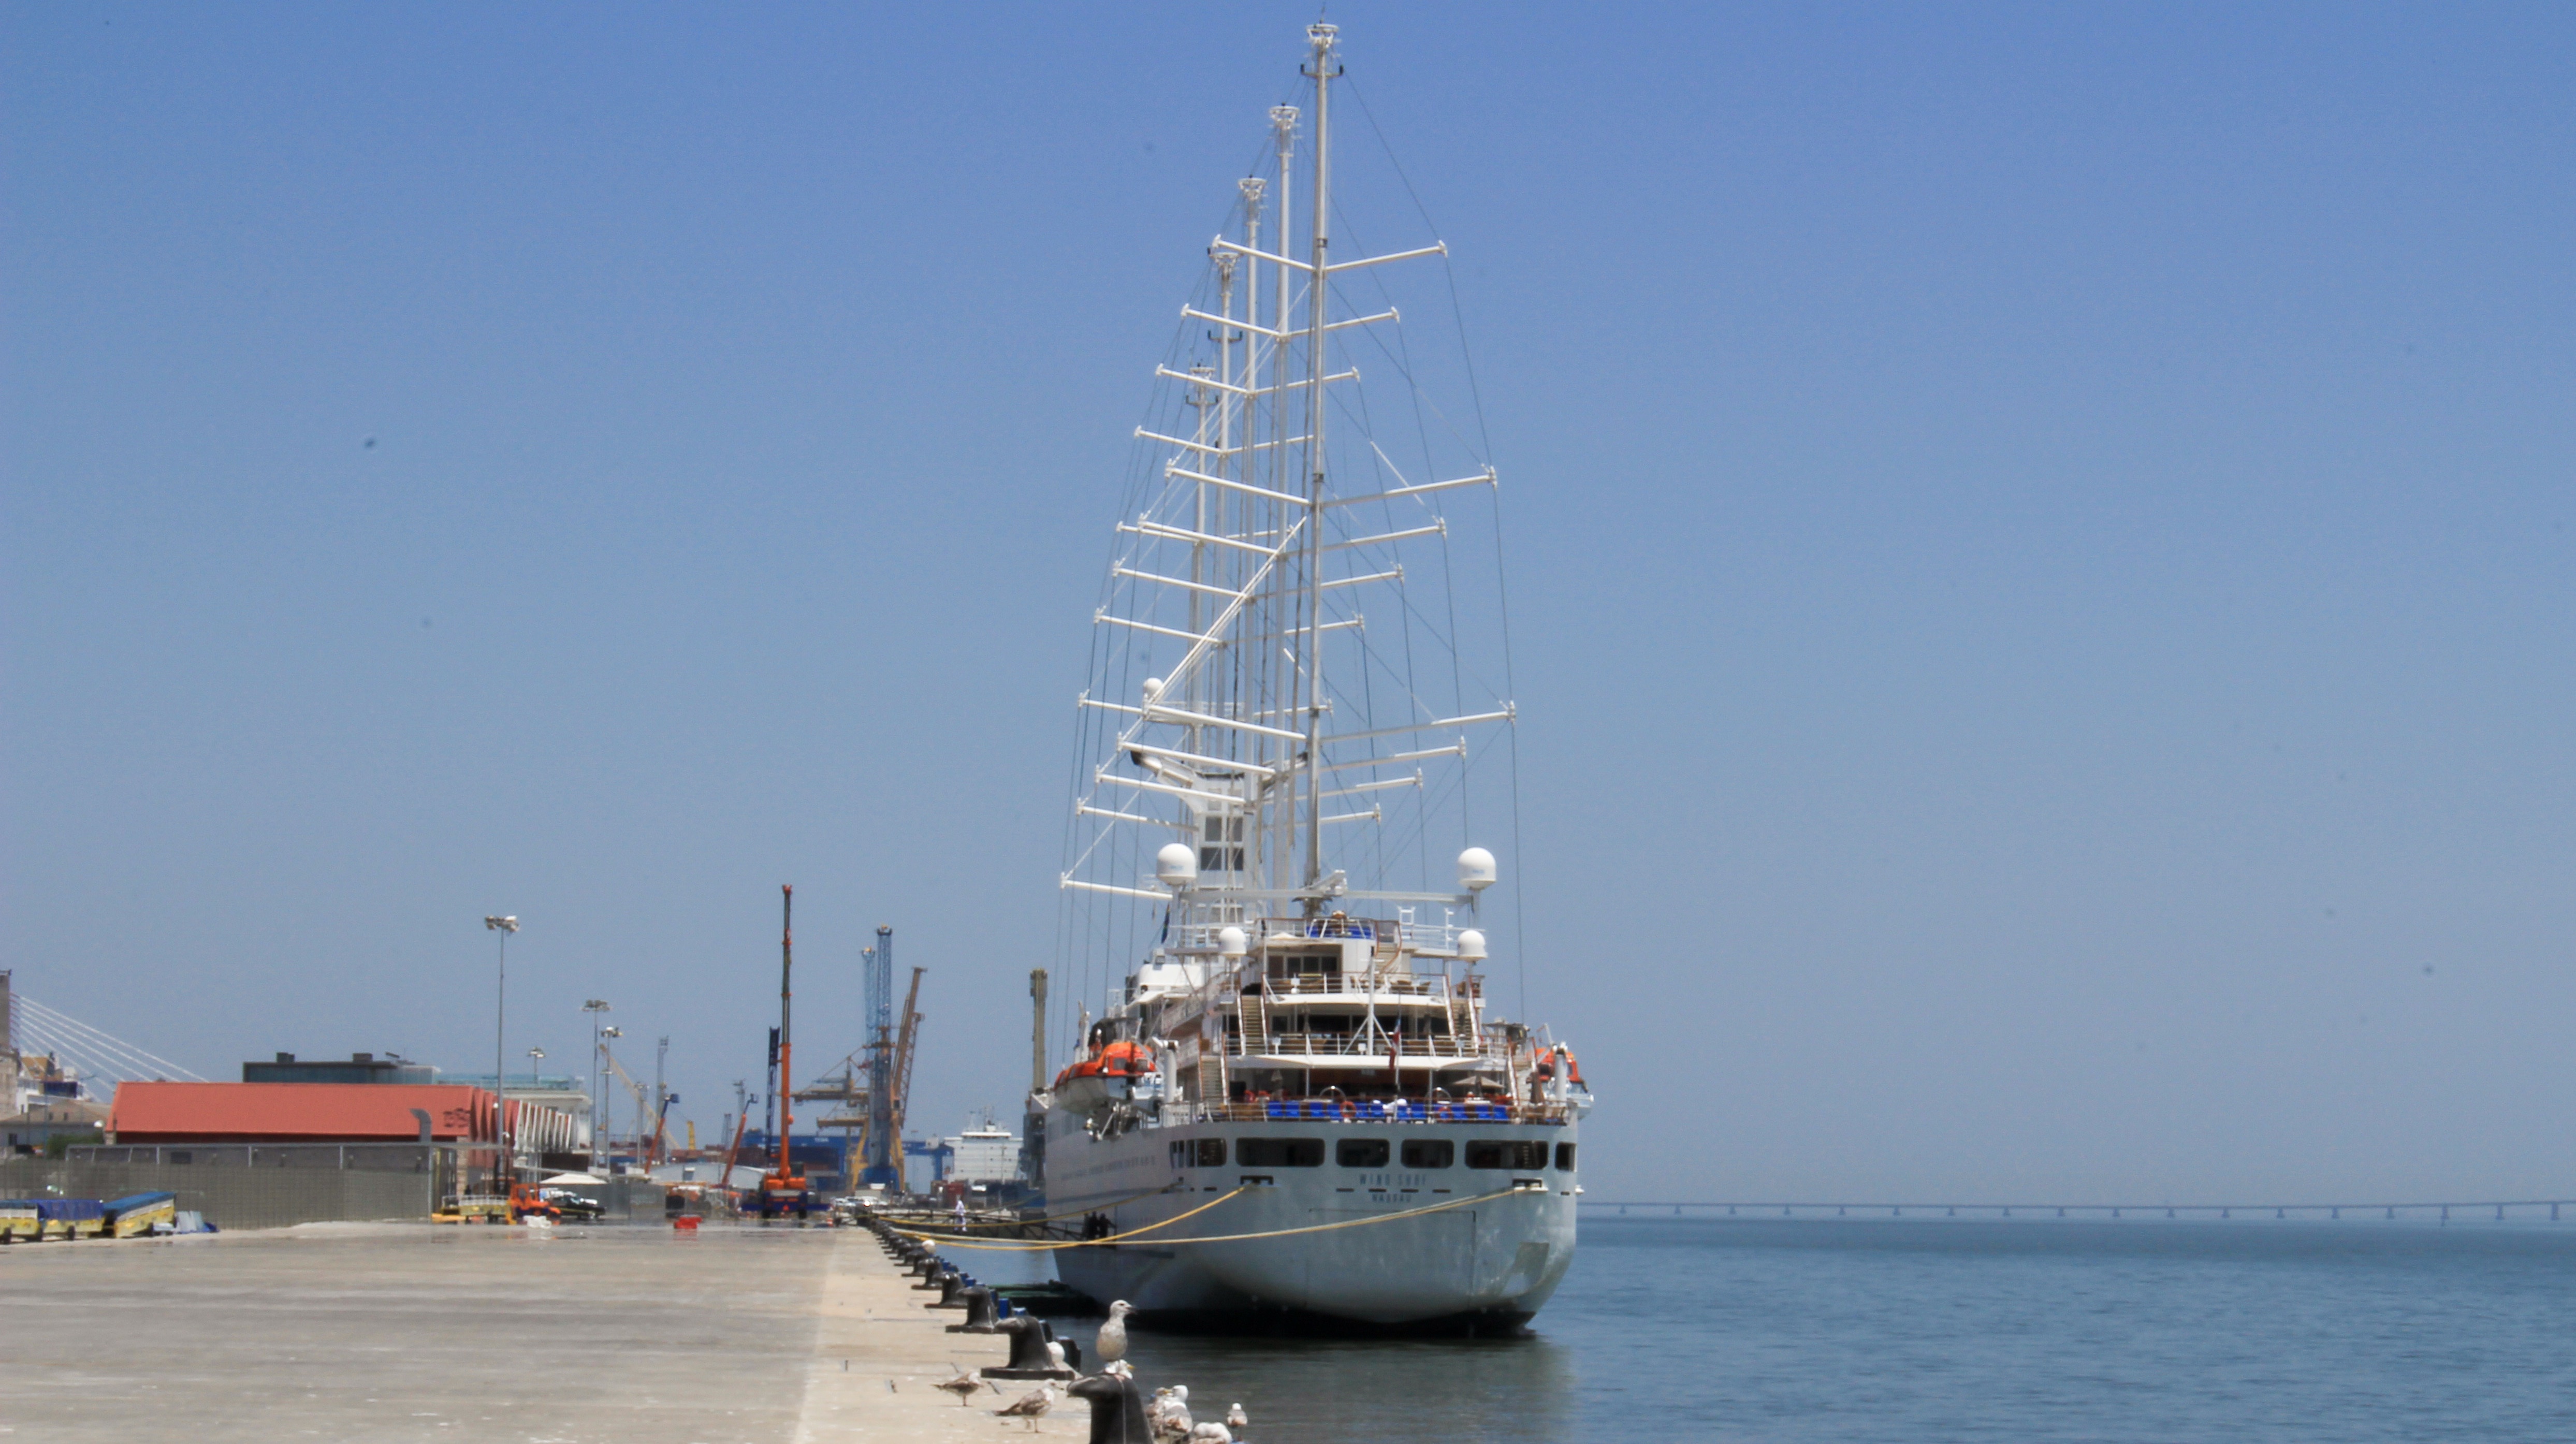
sea, boat, ship, vehicle, mast, watercraft, windjammer, sailing ship, tall ship, freight transport